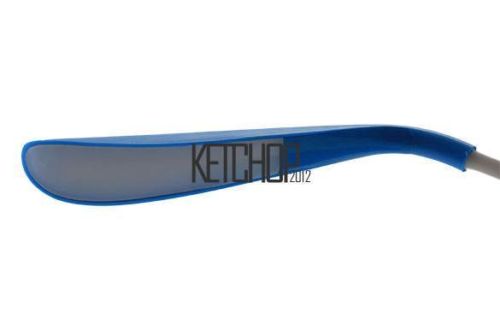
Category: lamp